Yikes (Kanye West song)

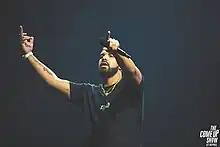
Drake had worked with West in the past and contributed to the writing of the track.

Canadian musician Drake had first worked with West for the latter's fifth studio album "My Beautiful Dark Twisted Fantasy" in 2010. Drake later helped write the tracks "Father Stretch My Hands, Pt. 1" and "30 Hours" for West's seventh studio album "The Life of Pablo" (2016), and he flew to Wyoming while West was recording for "Ye". Radio host Peter Rosenberg originally reported Drake to have contributed songwriting to "Yikes", which was initially uncredited due to GOOD Music leaving Drake's credit off the album, and his contribution was revealed as writing the chorus. American producer Pi'erre Bourne also claimed that he worked on the track, apparently having been involved with the production, but the credits hadn't been updated to show his contributions days after release. The digital credits for the track were ultimately updated on June 13, 2018, to reveal a total of 11 credited writers, with the inclusion of Drake's name on the songwriting credits under his real name of Aubrey Graham, as the latter "fields questions" regarding the controversy between him and West's signee Pusha T over Drake's usage of ghostwriters. Simultaneously, Pi'erre Bourne and Apex Martin were newly credited as producers. West produced the track, with co-production from Mike Dean, and additional production from Pi'erre Bourne and Martin. Kenyan musicians Ayub Ogada and James Mbarack Achieng received writing credits due to having written "Kothbiro" (1976) by afro rock group Black Savage, the work that "Yikes" samples. The latter was also written by West, Dean, Graham, Cydel Young, Dexter Mills, Danielle Balbuena, Jordan Jenks, Asten Harris, Malik Yusef, Kenneth Pershon, Terrence Boykin and Jordan Thorpe. During an interview with "The New York Times" on June 25, 2018, West revealed that Drake wrote a first verse for the track that did not make the final cut.